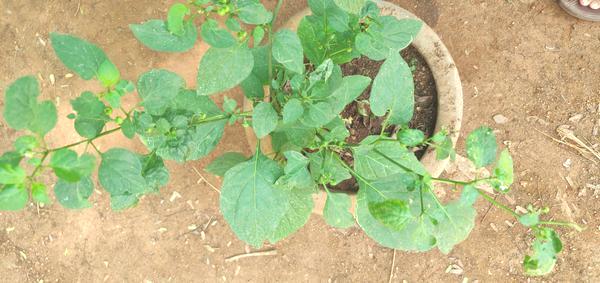
Plant: Ganike